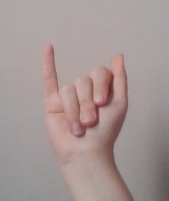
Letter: meem